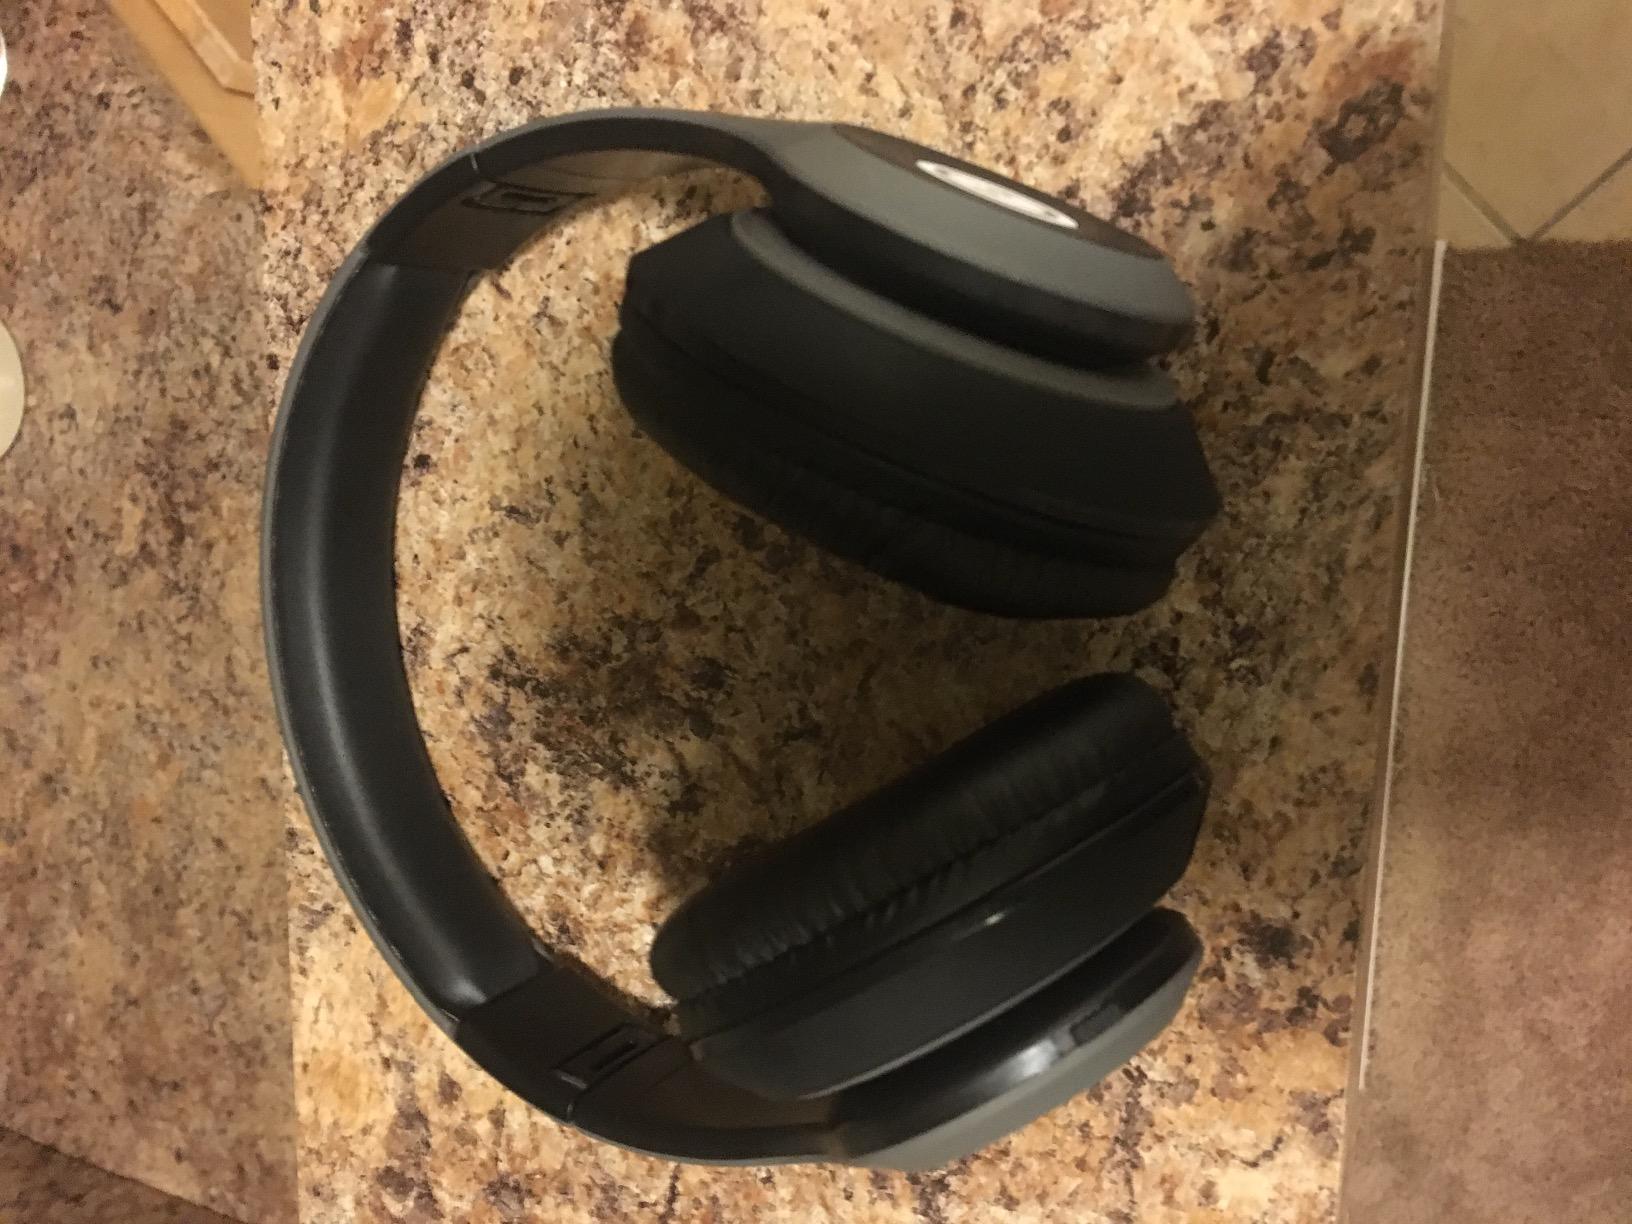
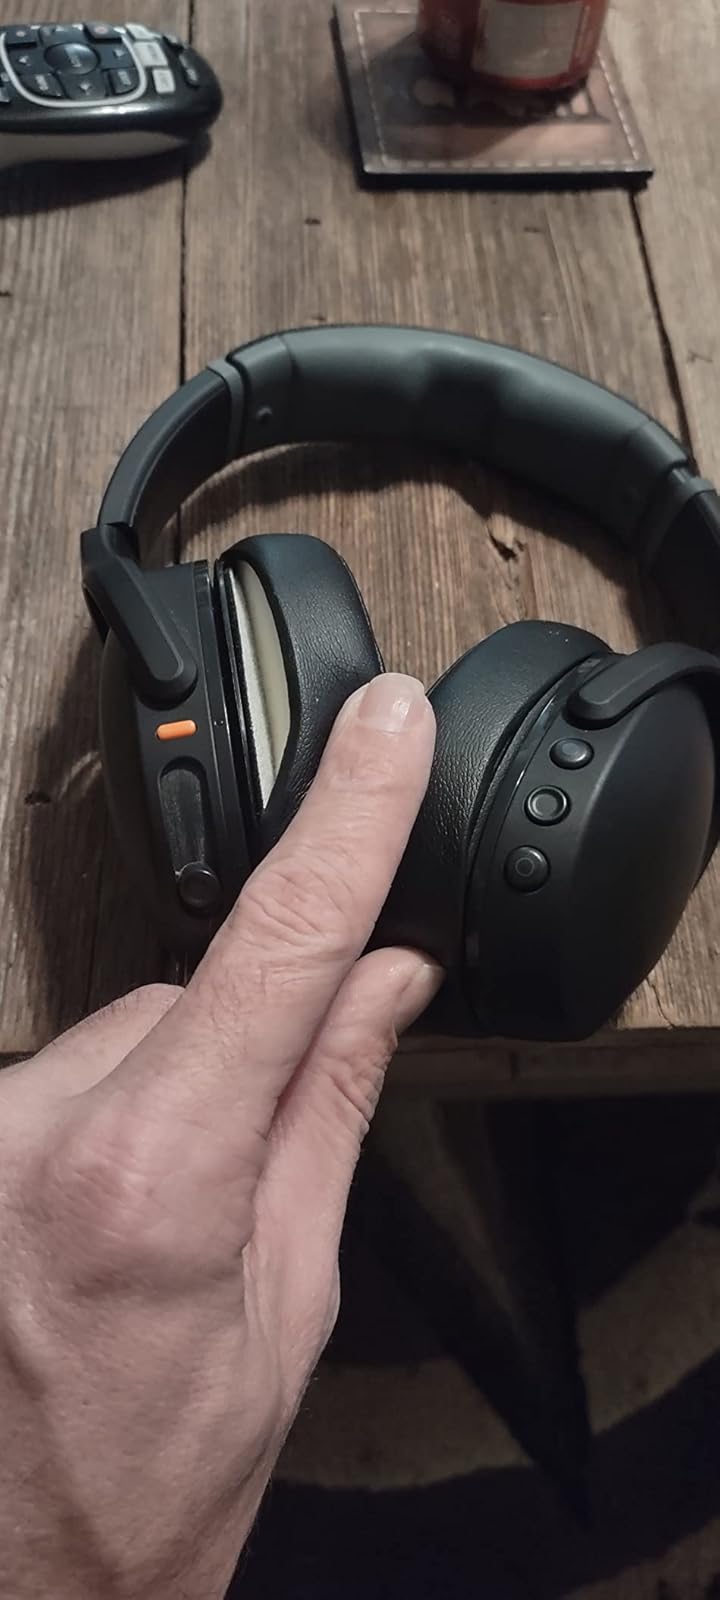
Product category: headphones
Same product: no